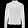
Label: Coat